Answer in natural language. Consider the 3D positions of the objects in the scene and not just the 2D positions in the image. Is the centerpoint of  HousePlant (marked A) at a higher height than artistic colourful white paper drawing scenario (marked B)? Choose between the following options: no or yes
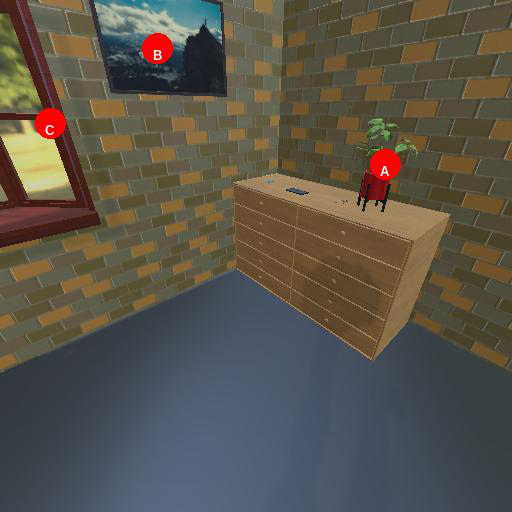
<answer>no</answer>